Fairstead, Essex

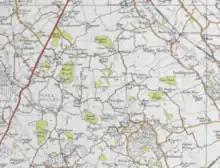
Map of Fairstead, Essex and its neighbouring towns, taken from 1945 Ordnance Survey of Great Britain

The name 'Fairstead' originates from Old English, meaning 'fair place'. Fair (fæger) meaning fair, beautiful or pleasant. Stead (stede) meaning 'A place, a site, a locality; a religious house or foundation; a place of communal activity; a farm, a dairy-farm, an estate.'